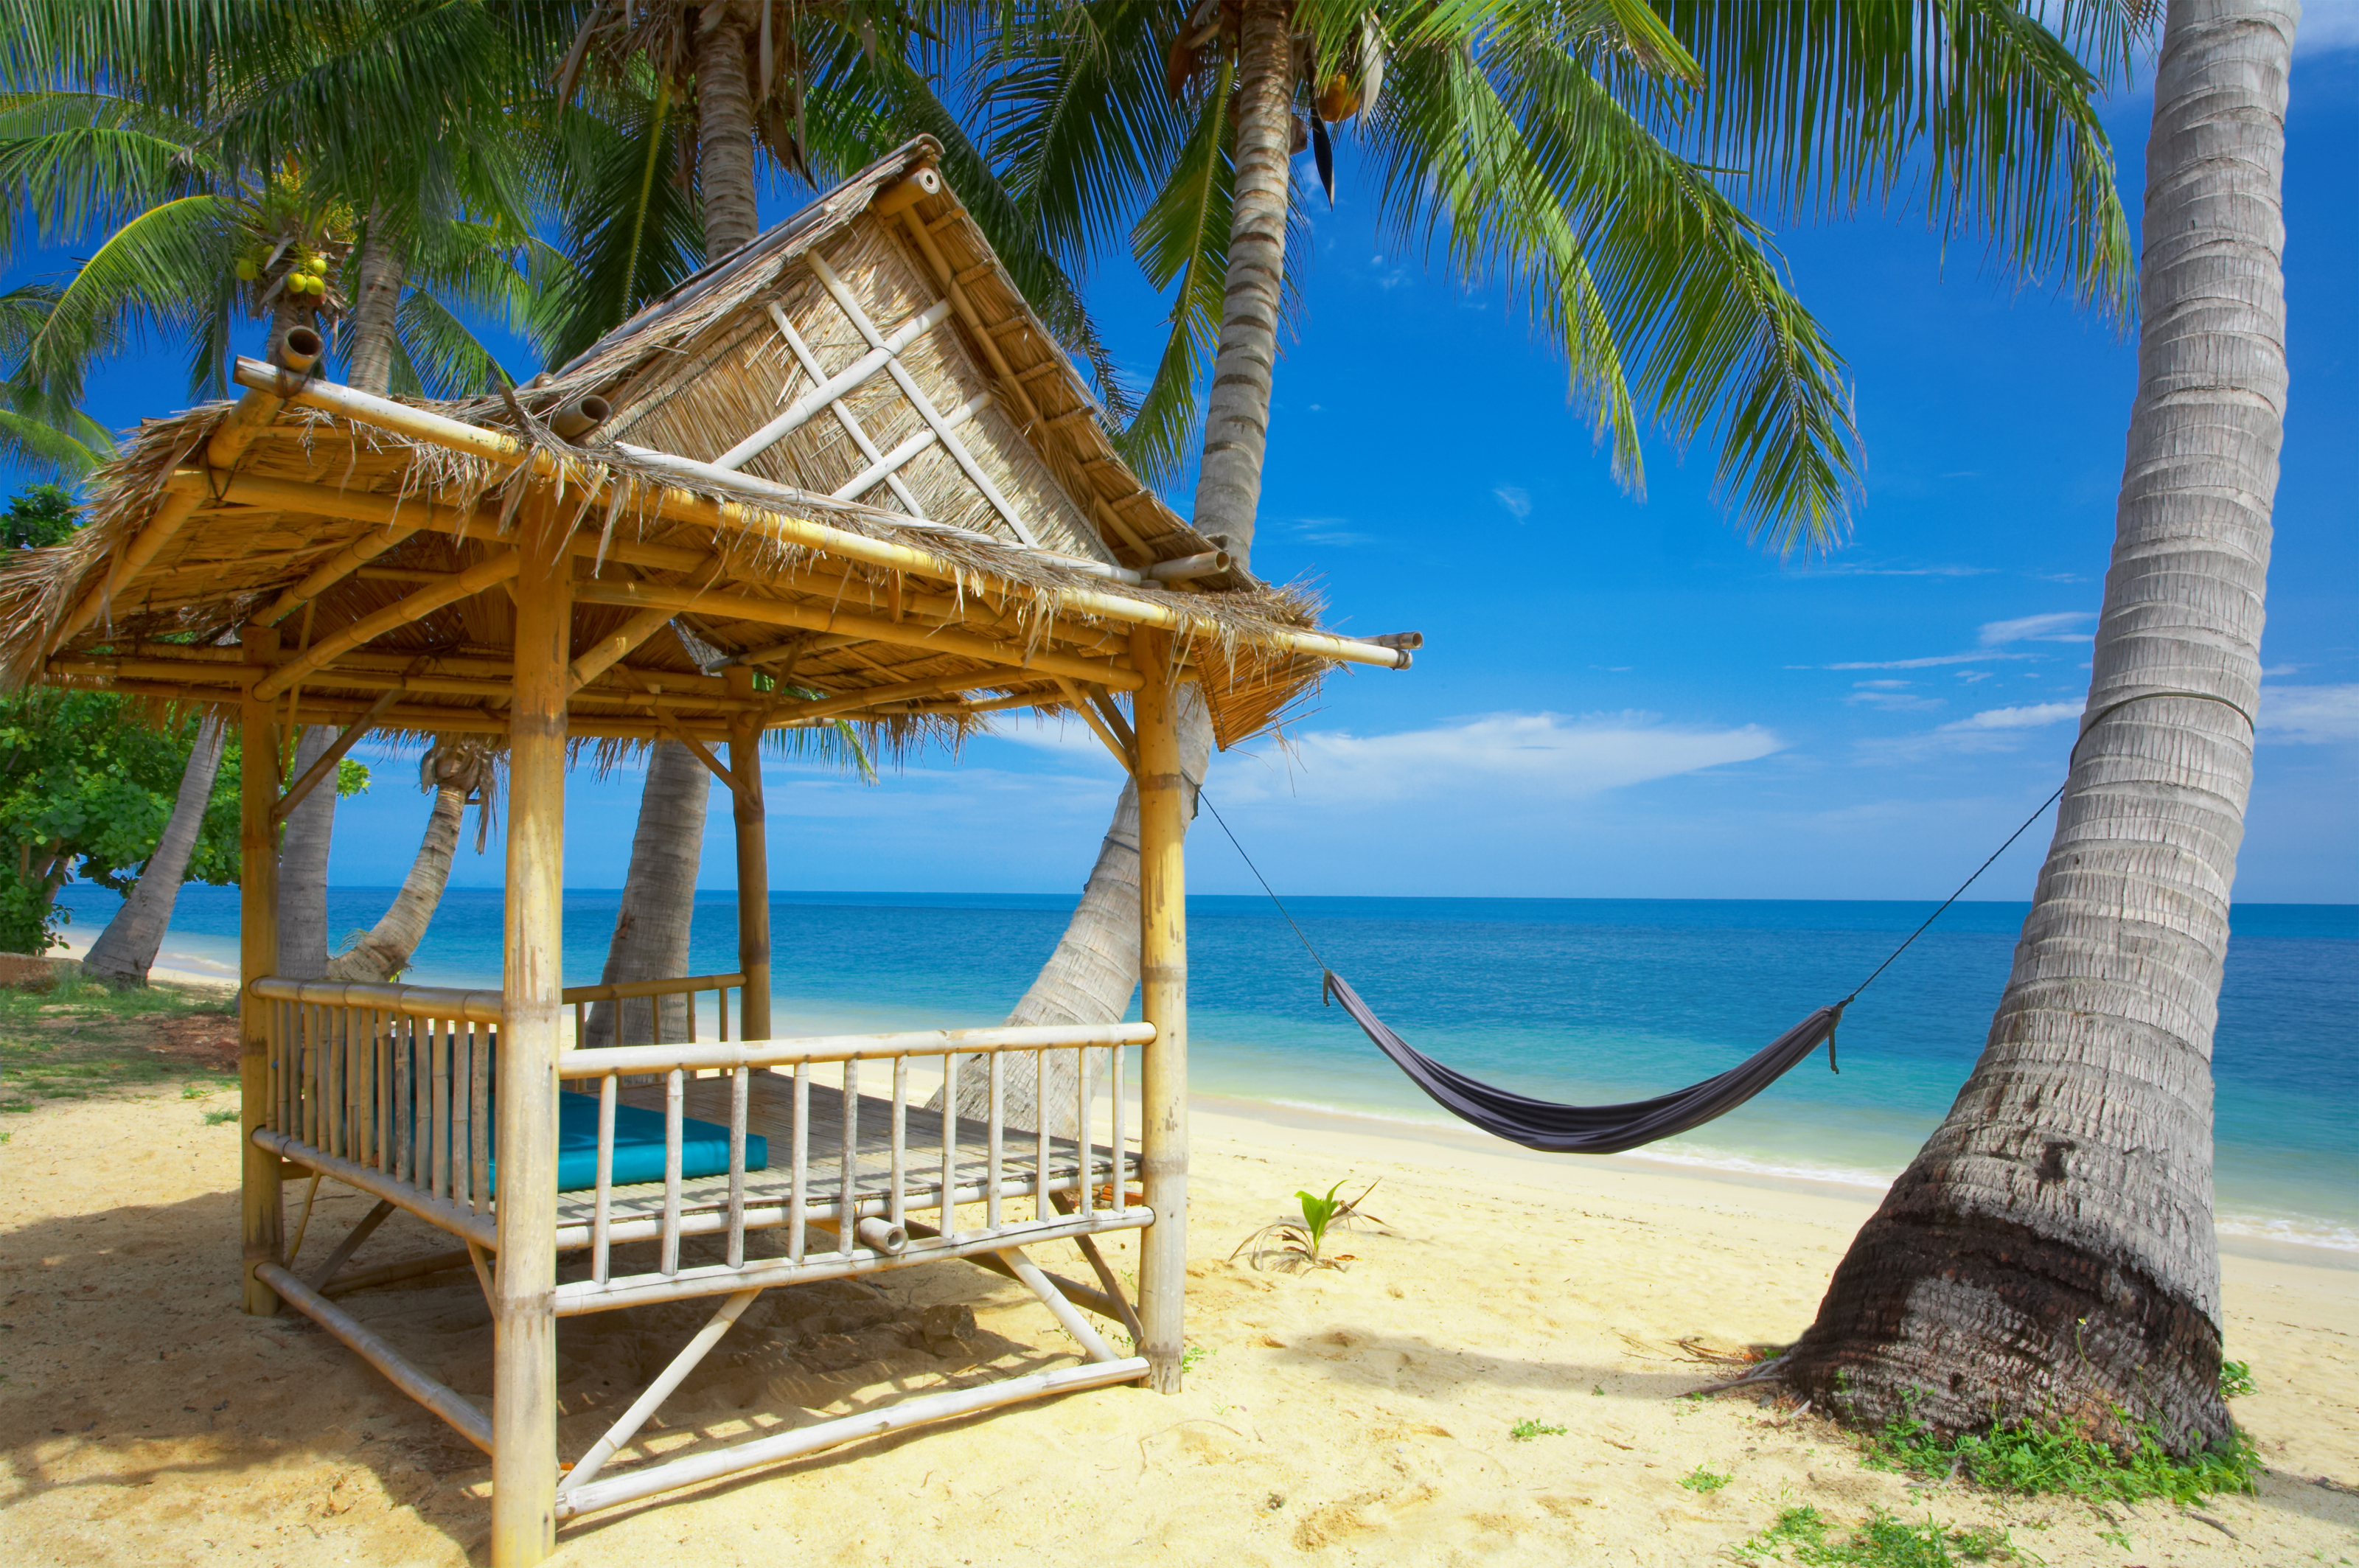
tropical, paradise, coastal and oceanic landforms, wood, shore, sand, coast, beach, ocean, woody plant, arecales, tropics, shade, gazebo, azure, caribbean, sea, pavilion, palm tree, pergola, bay, shoal, outdoor furniture, outdoor structure, island, holiday, attalea speciosa, wave